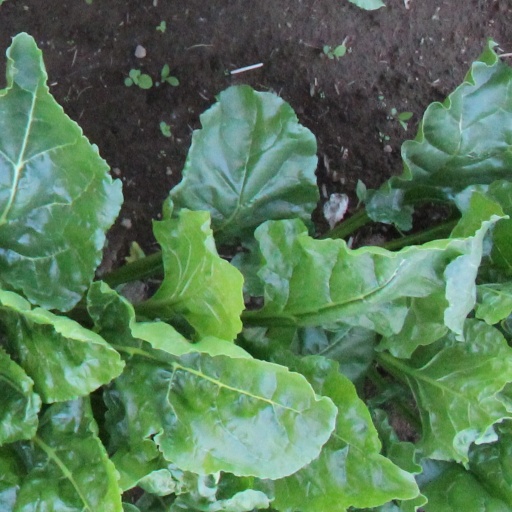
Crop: sugar beet